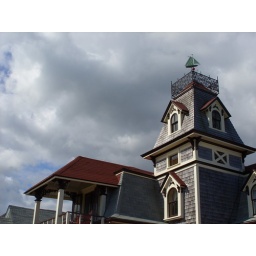
oak bluffs - clouds over ocean park 7